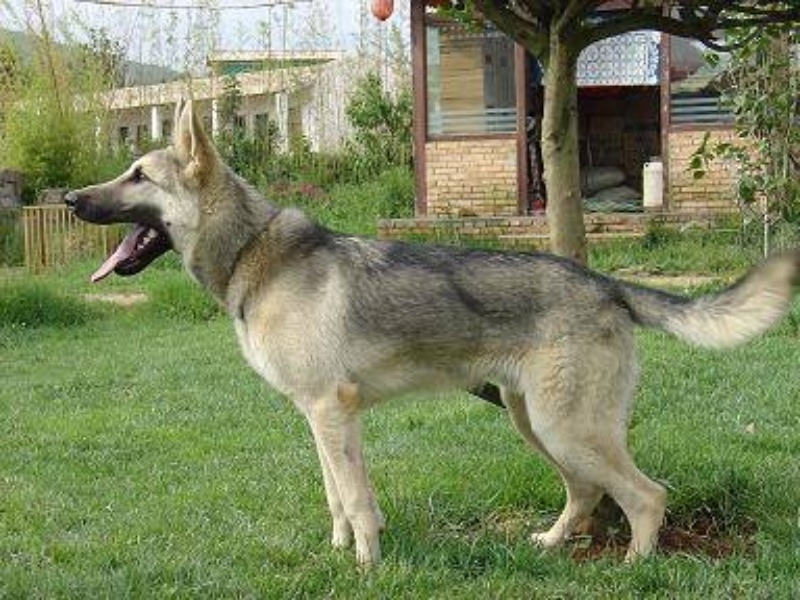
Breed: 258-n000104-Black_sable